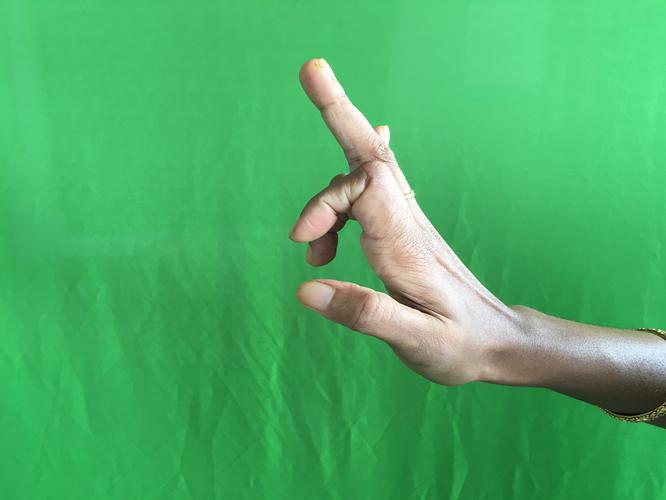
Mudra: Shukatundam
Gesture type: single_hand